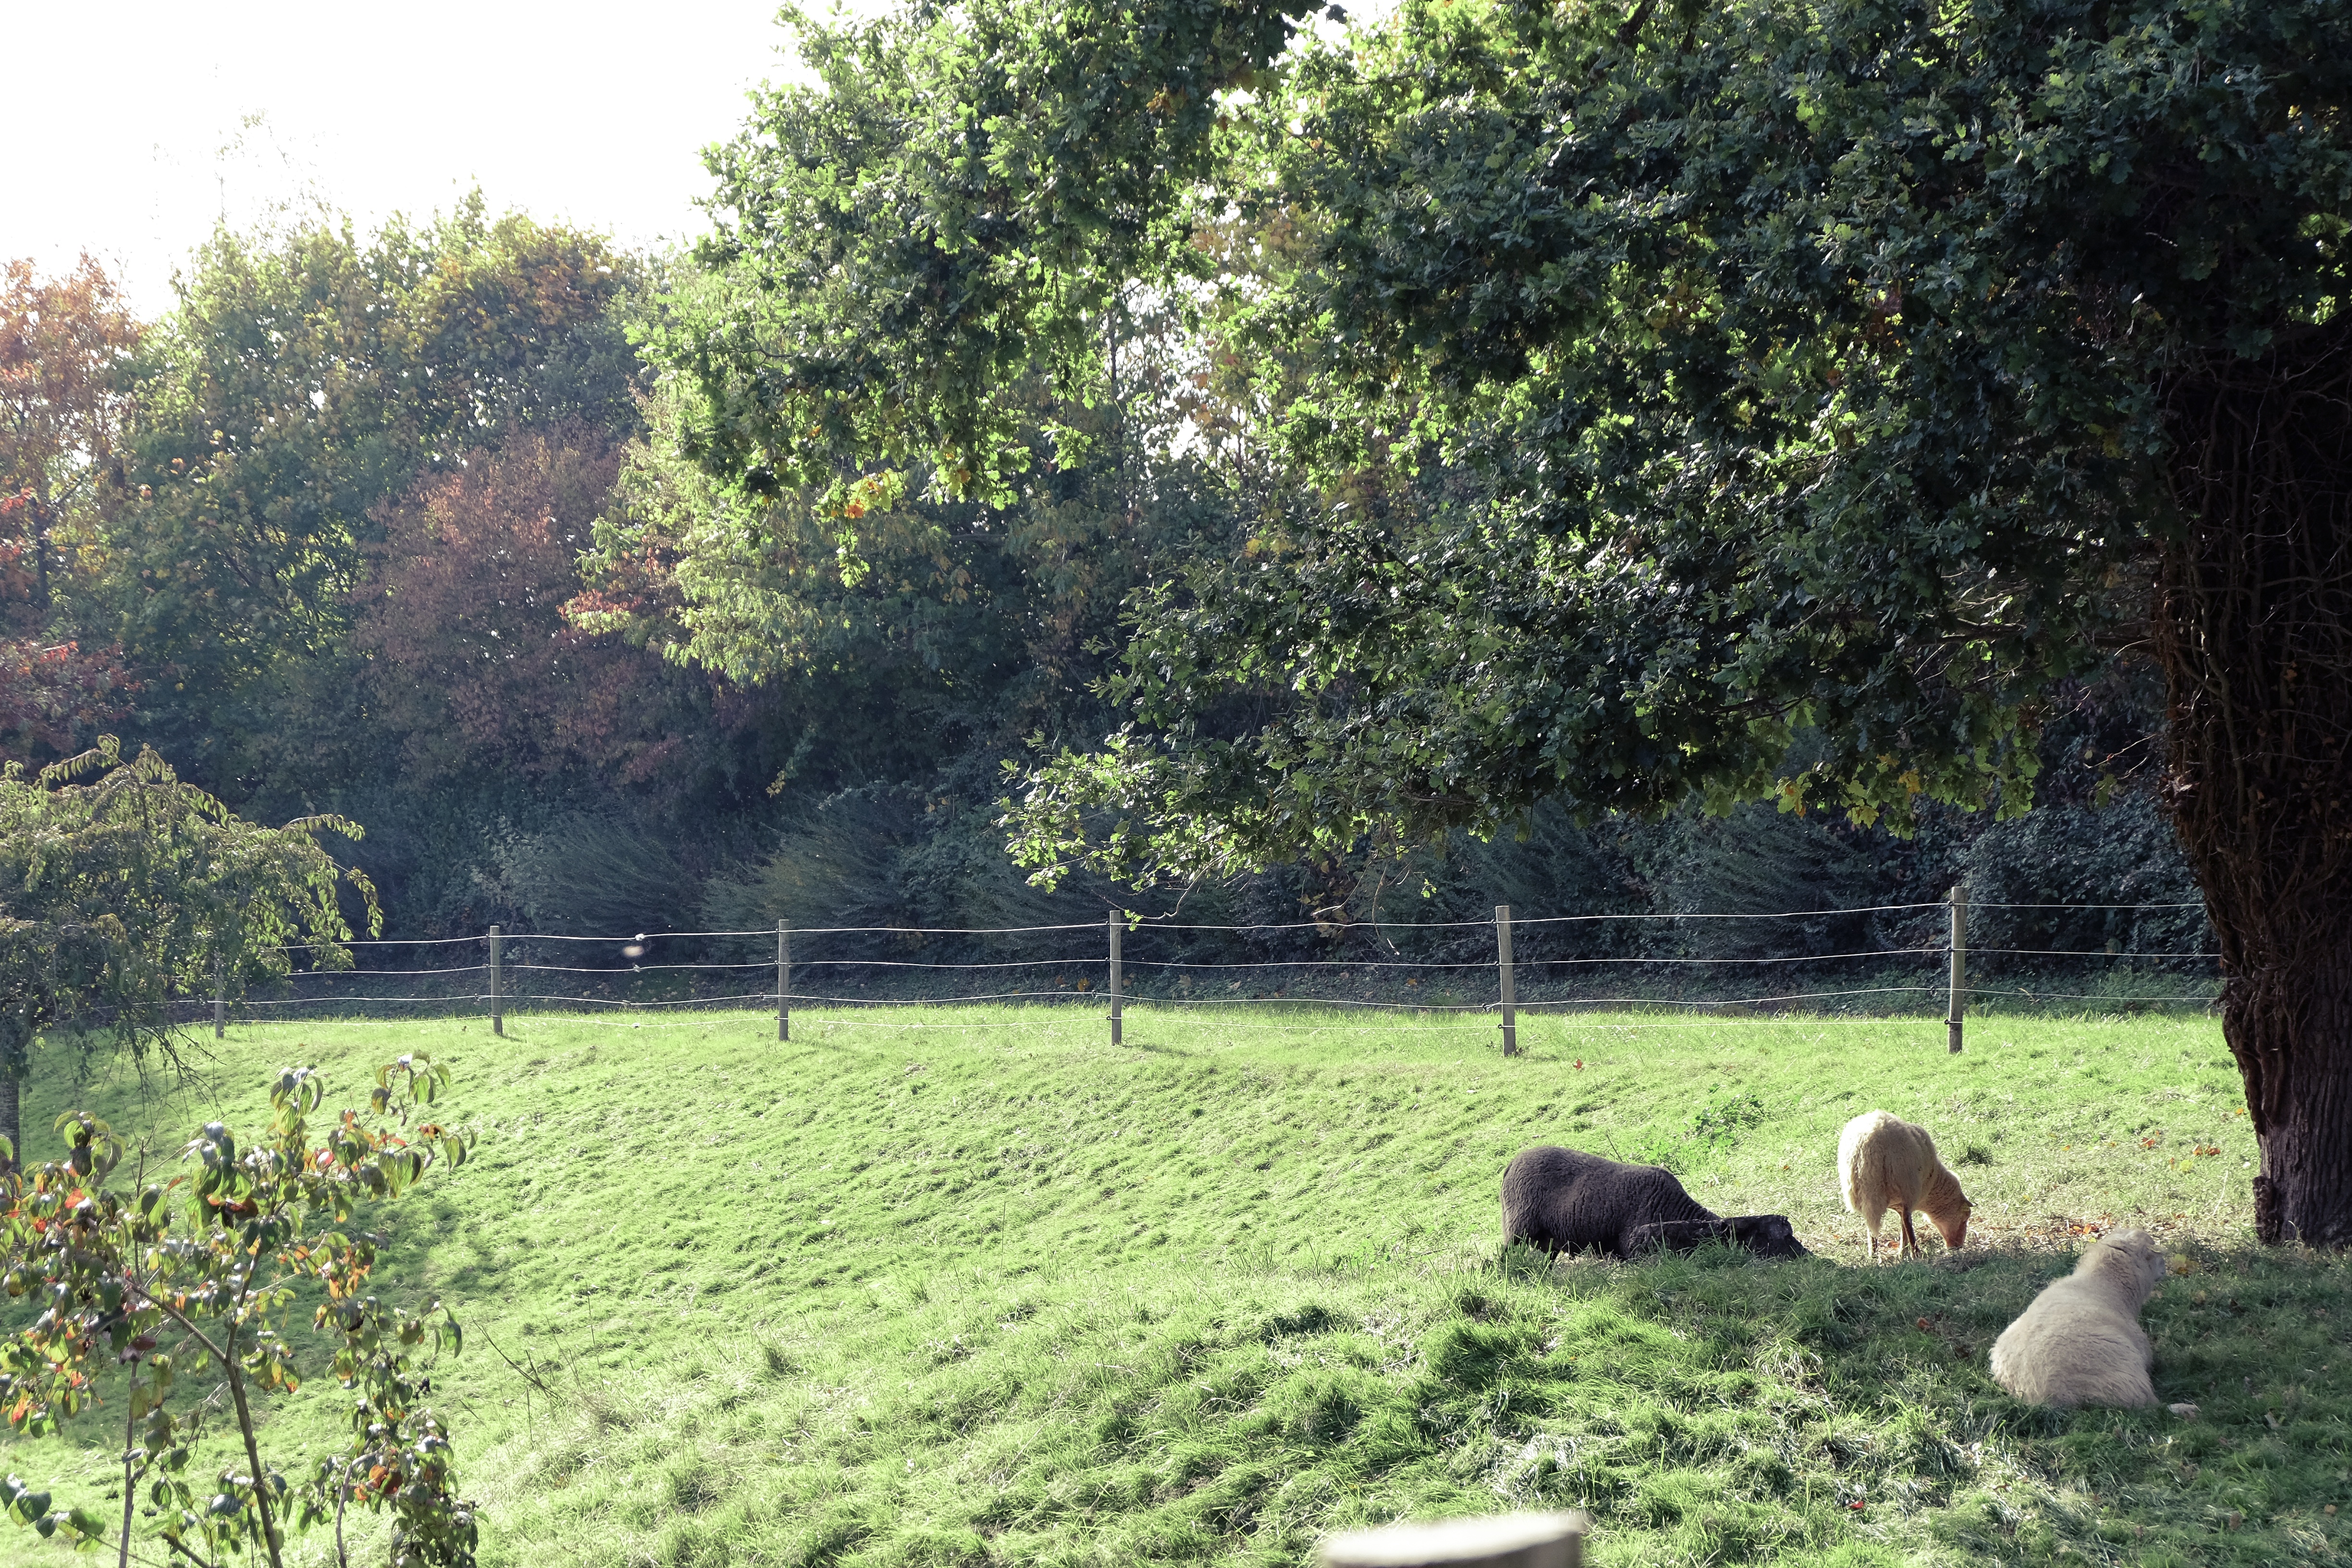
tree, grass, field, farm, lawn, meadow, pasture, agriculture, garden, shrub, plantation, yard, rural area